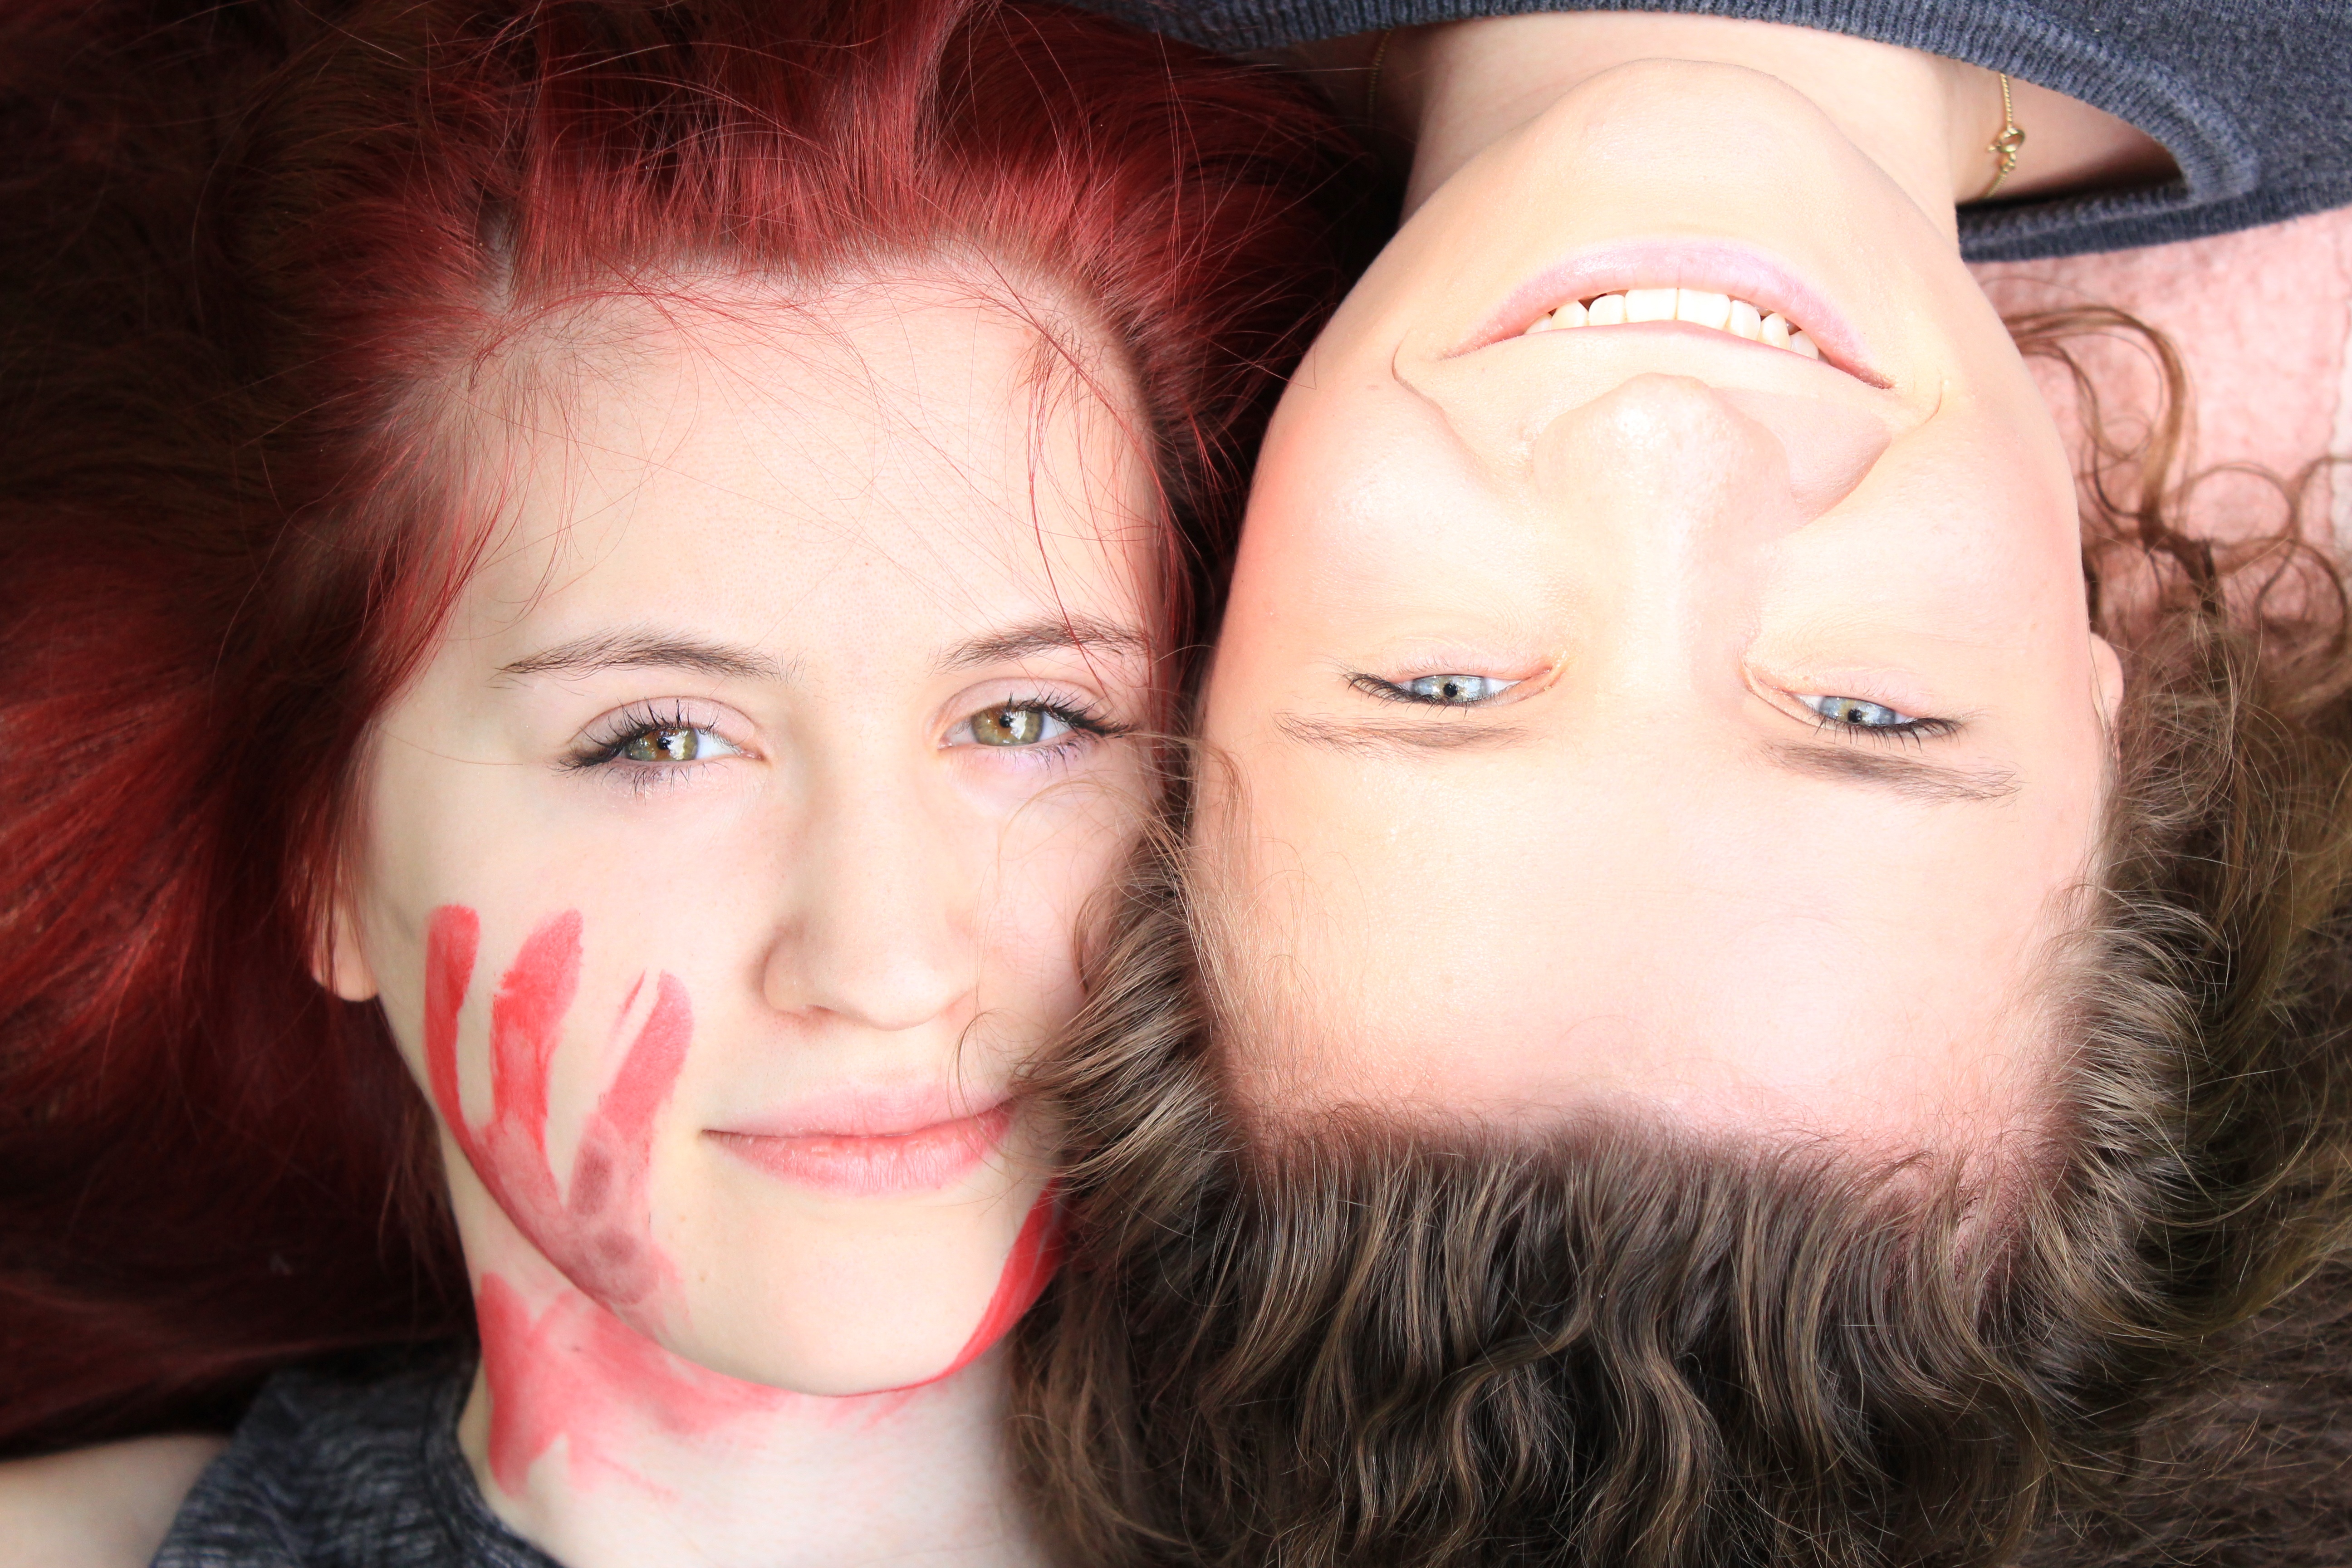
hand, person, girl, woman, hair, photography, portrait, model, red, color, lady, pink, facial expression, lip, hairstyle, smile, mouth, close up, human body, face, nose, fun, cheek, eye, head, skin, beauty, blond, organ, faces, emotion, brothers and sisters, interaction, facial hair